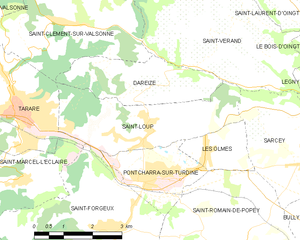
Carte des communes françaises